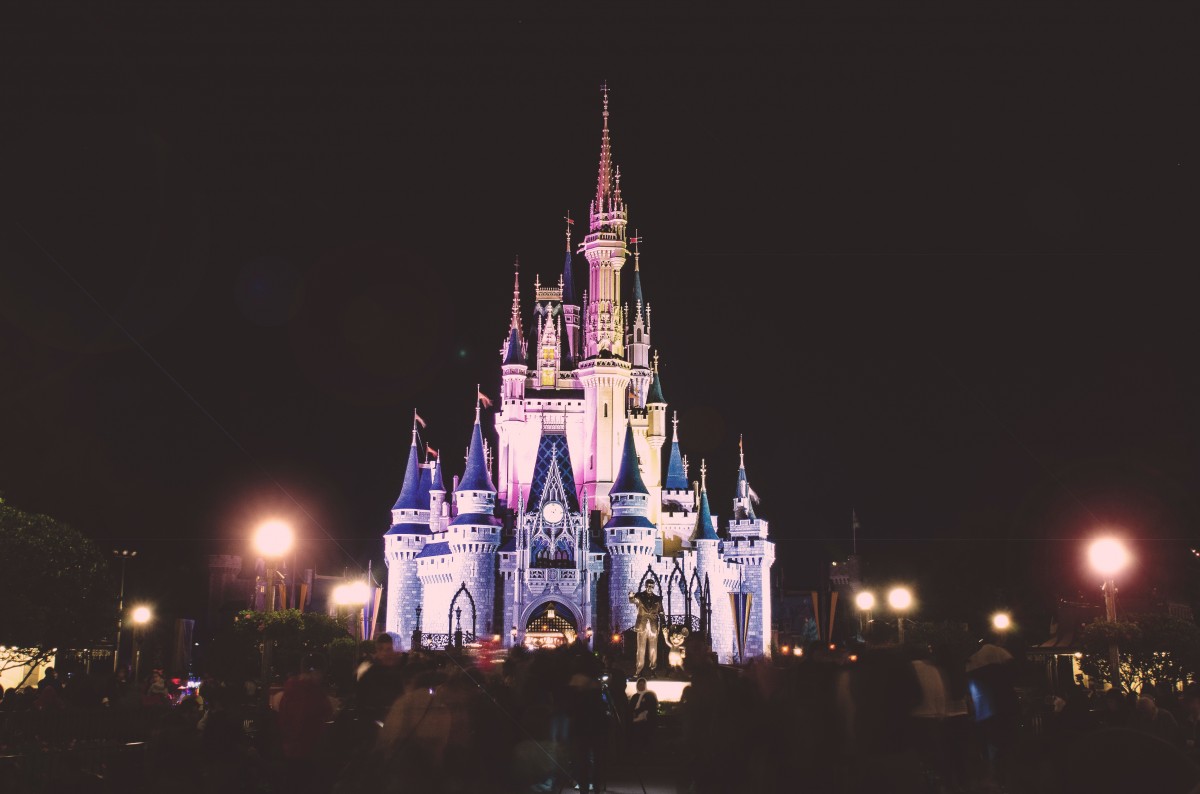
Tags: amusement park, fireworks, resort, outdoor recreation